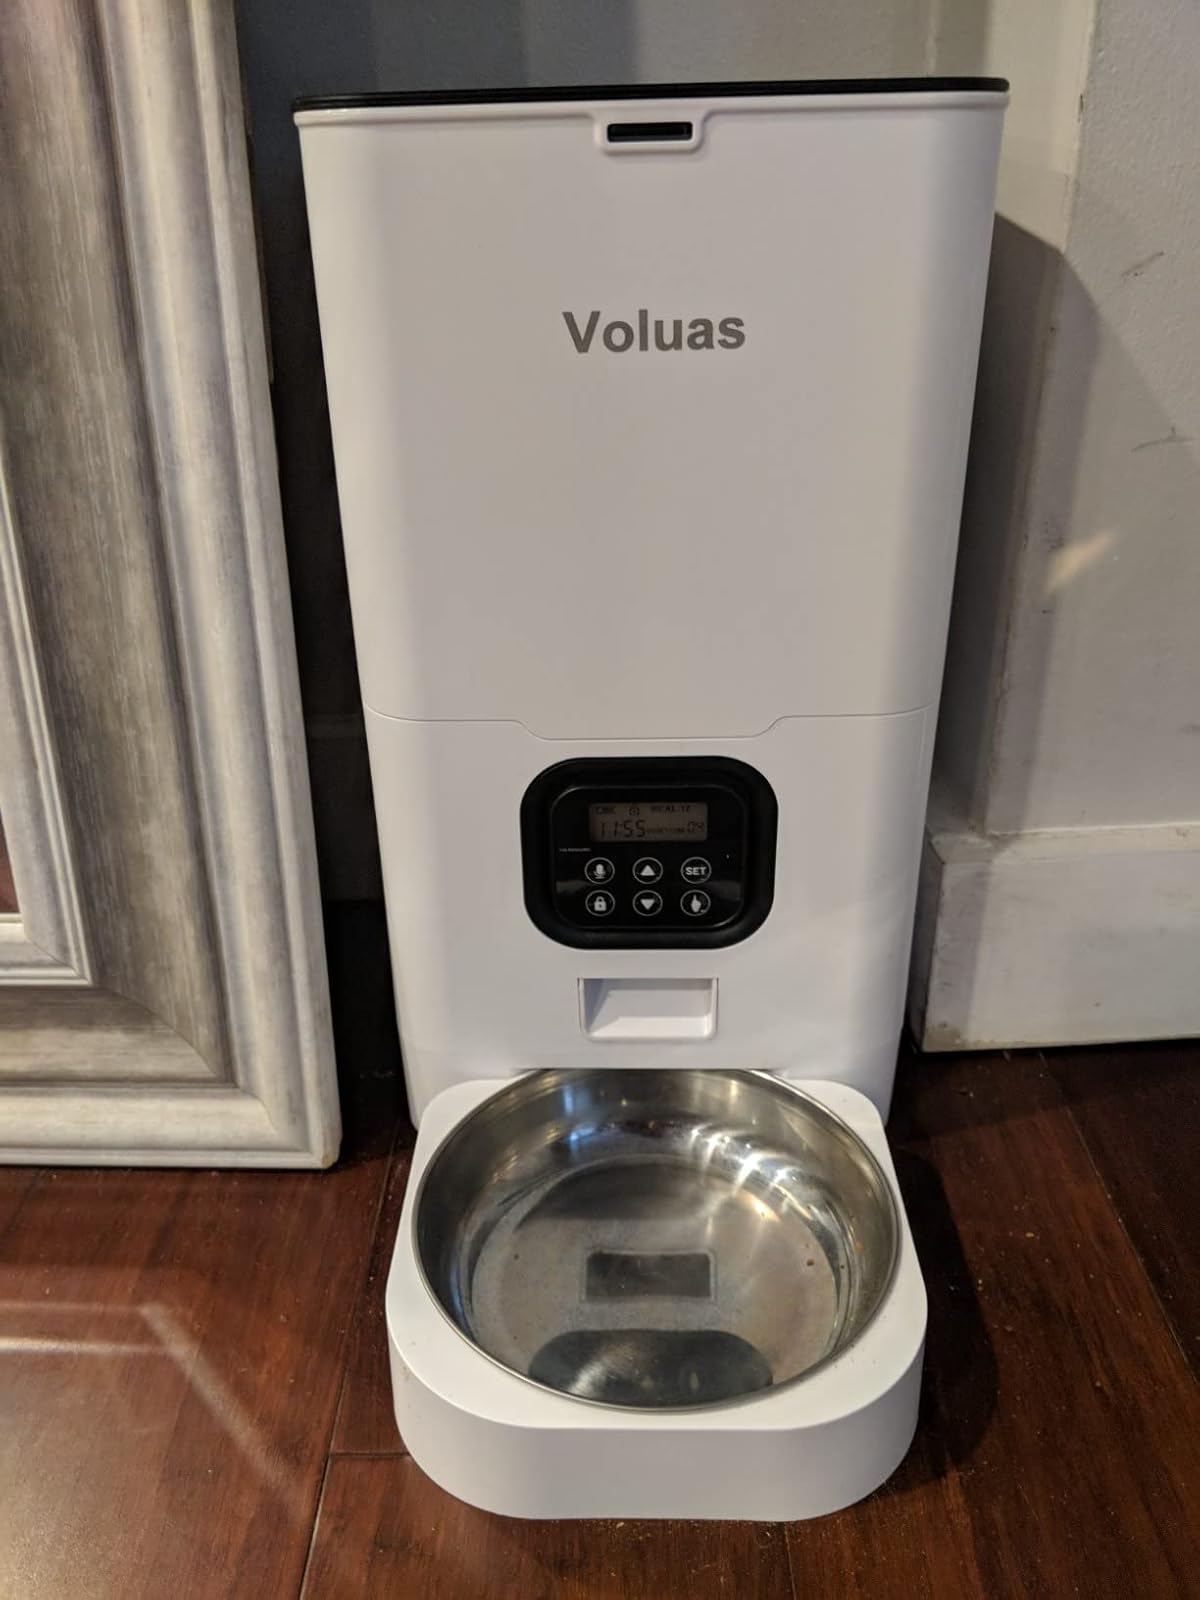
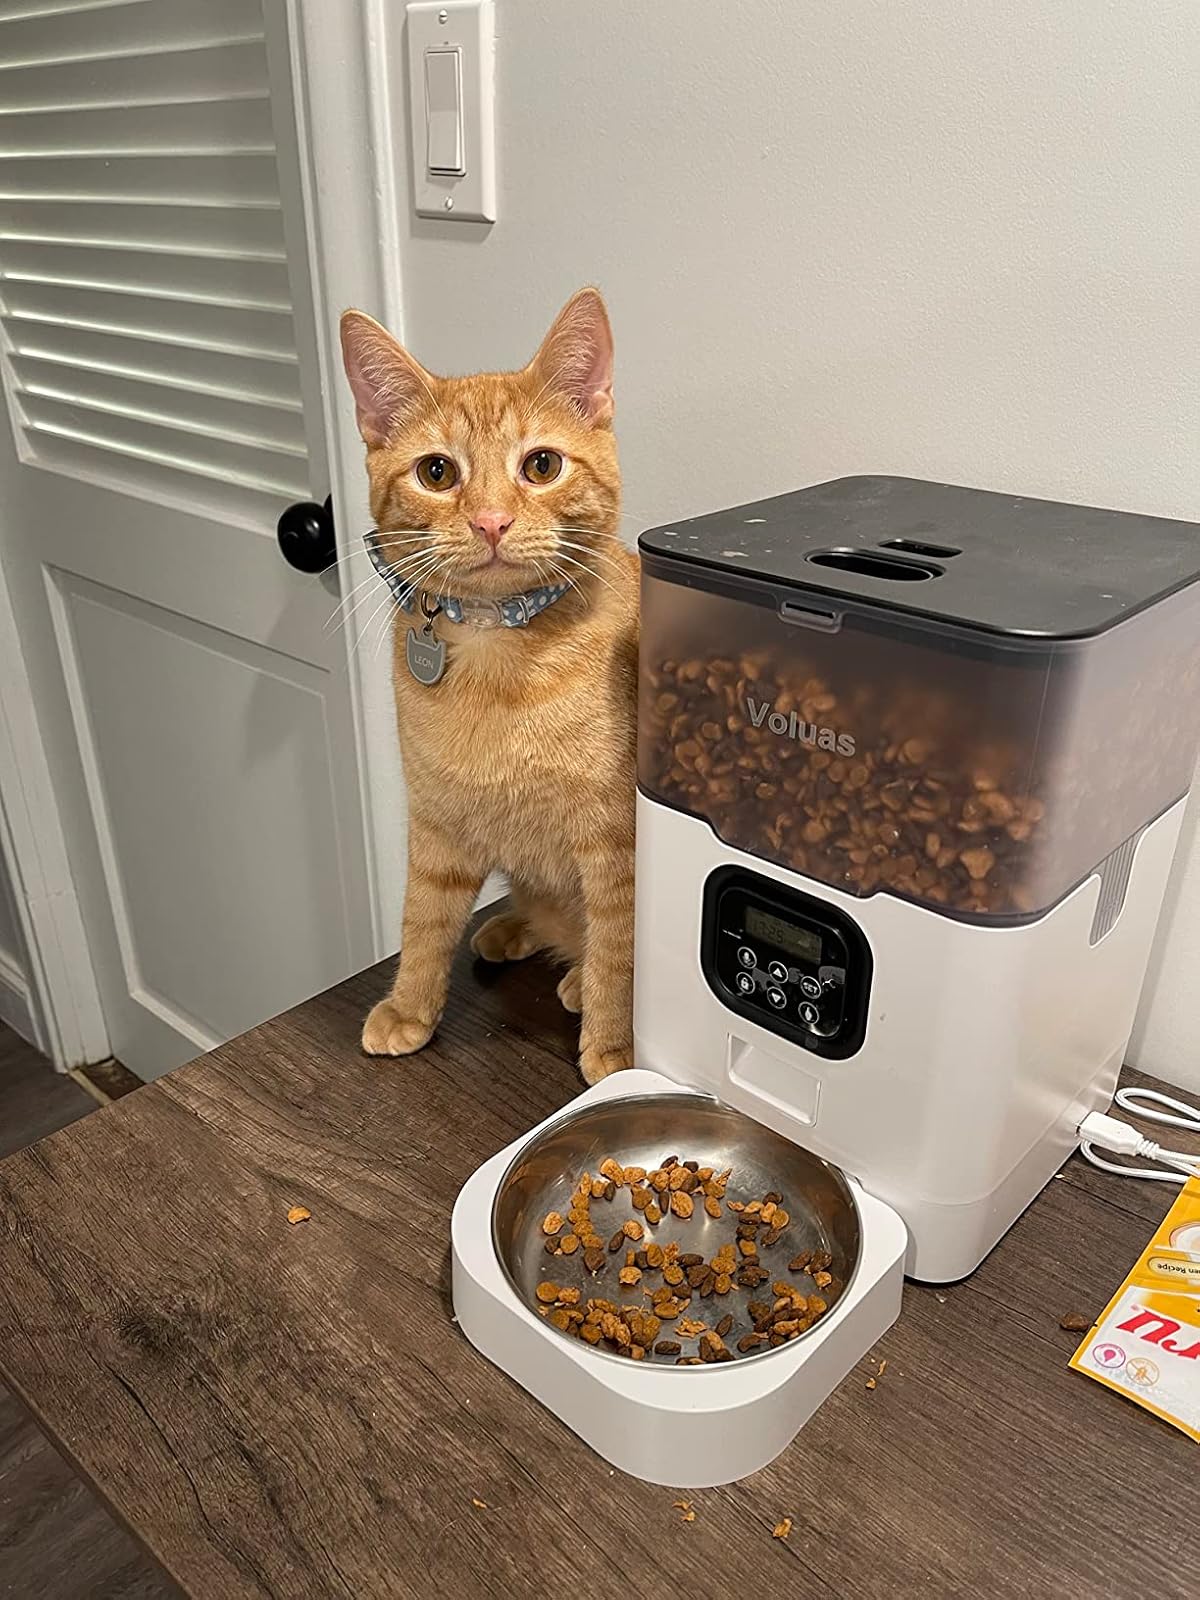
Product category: items_feeder
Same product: no